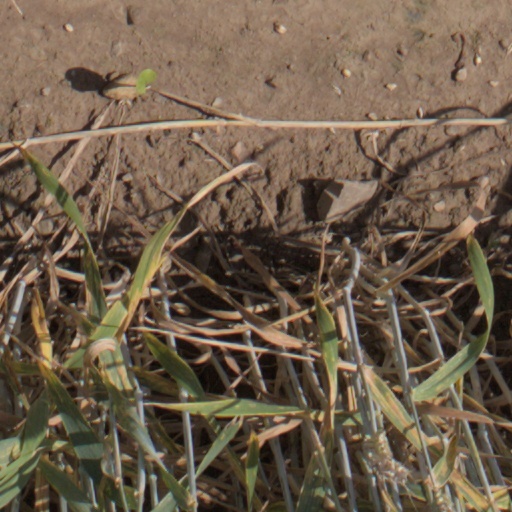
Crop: wheat